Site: brandenburg
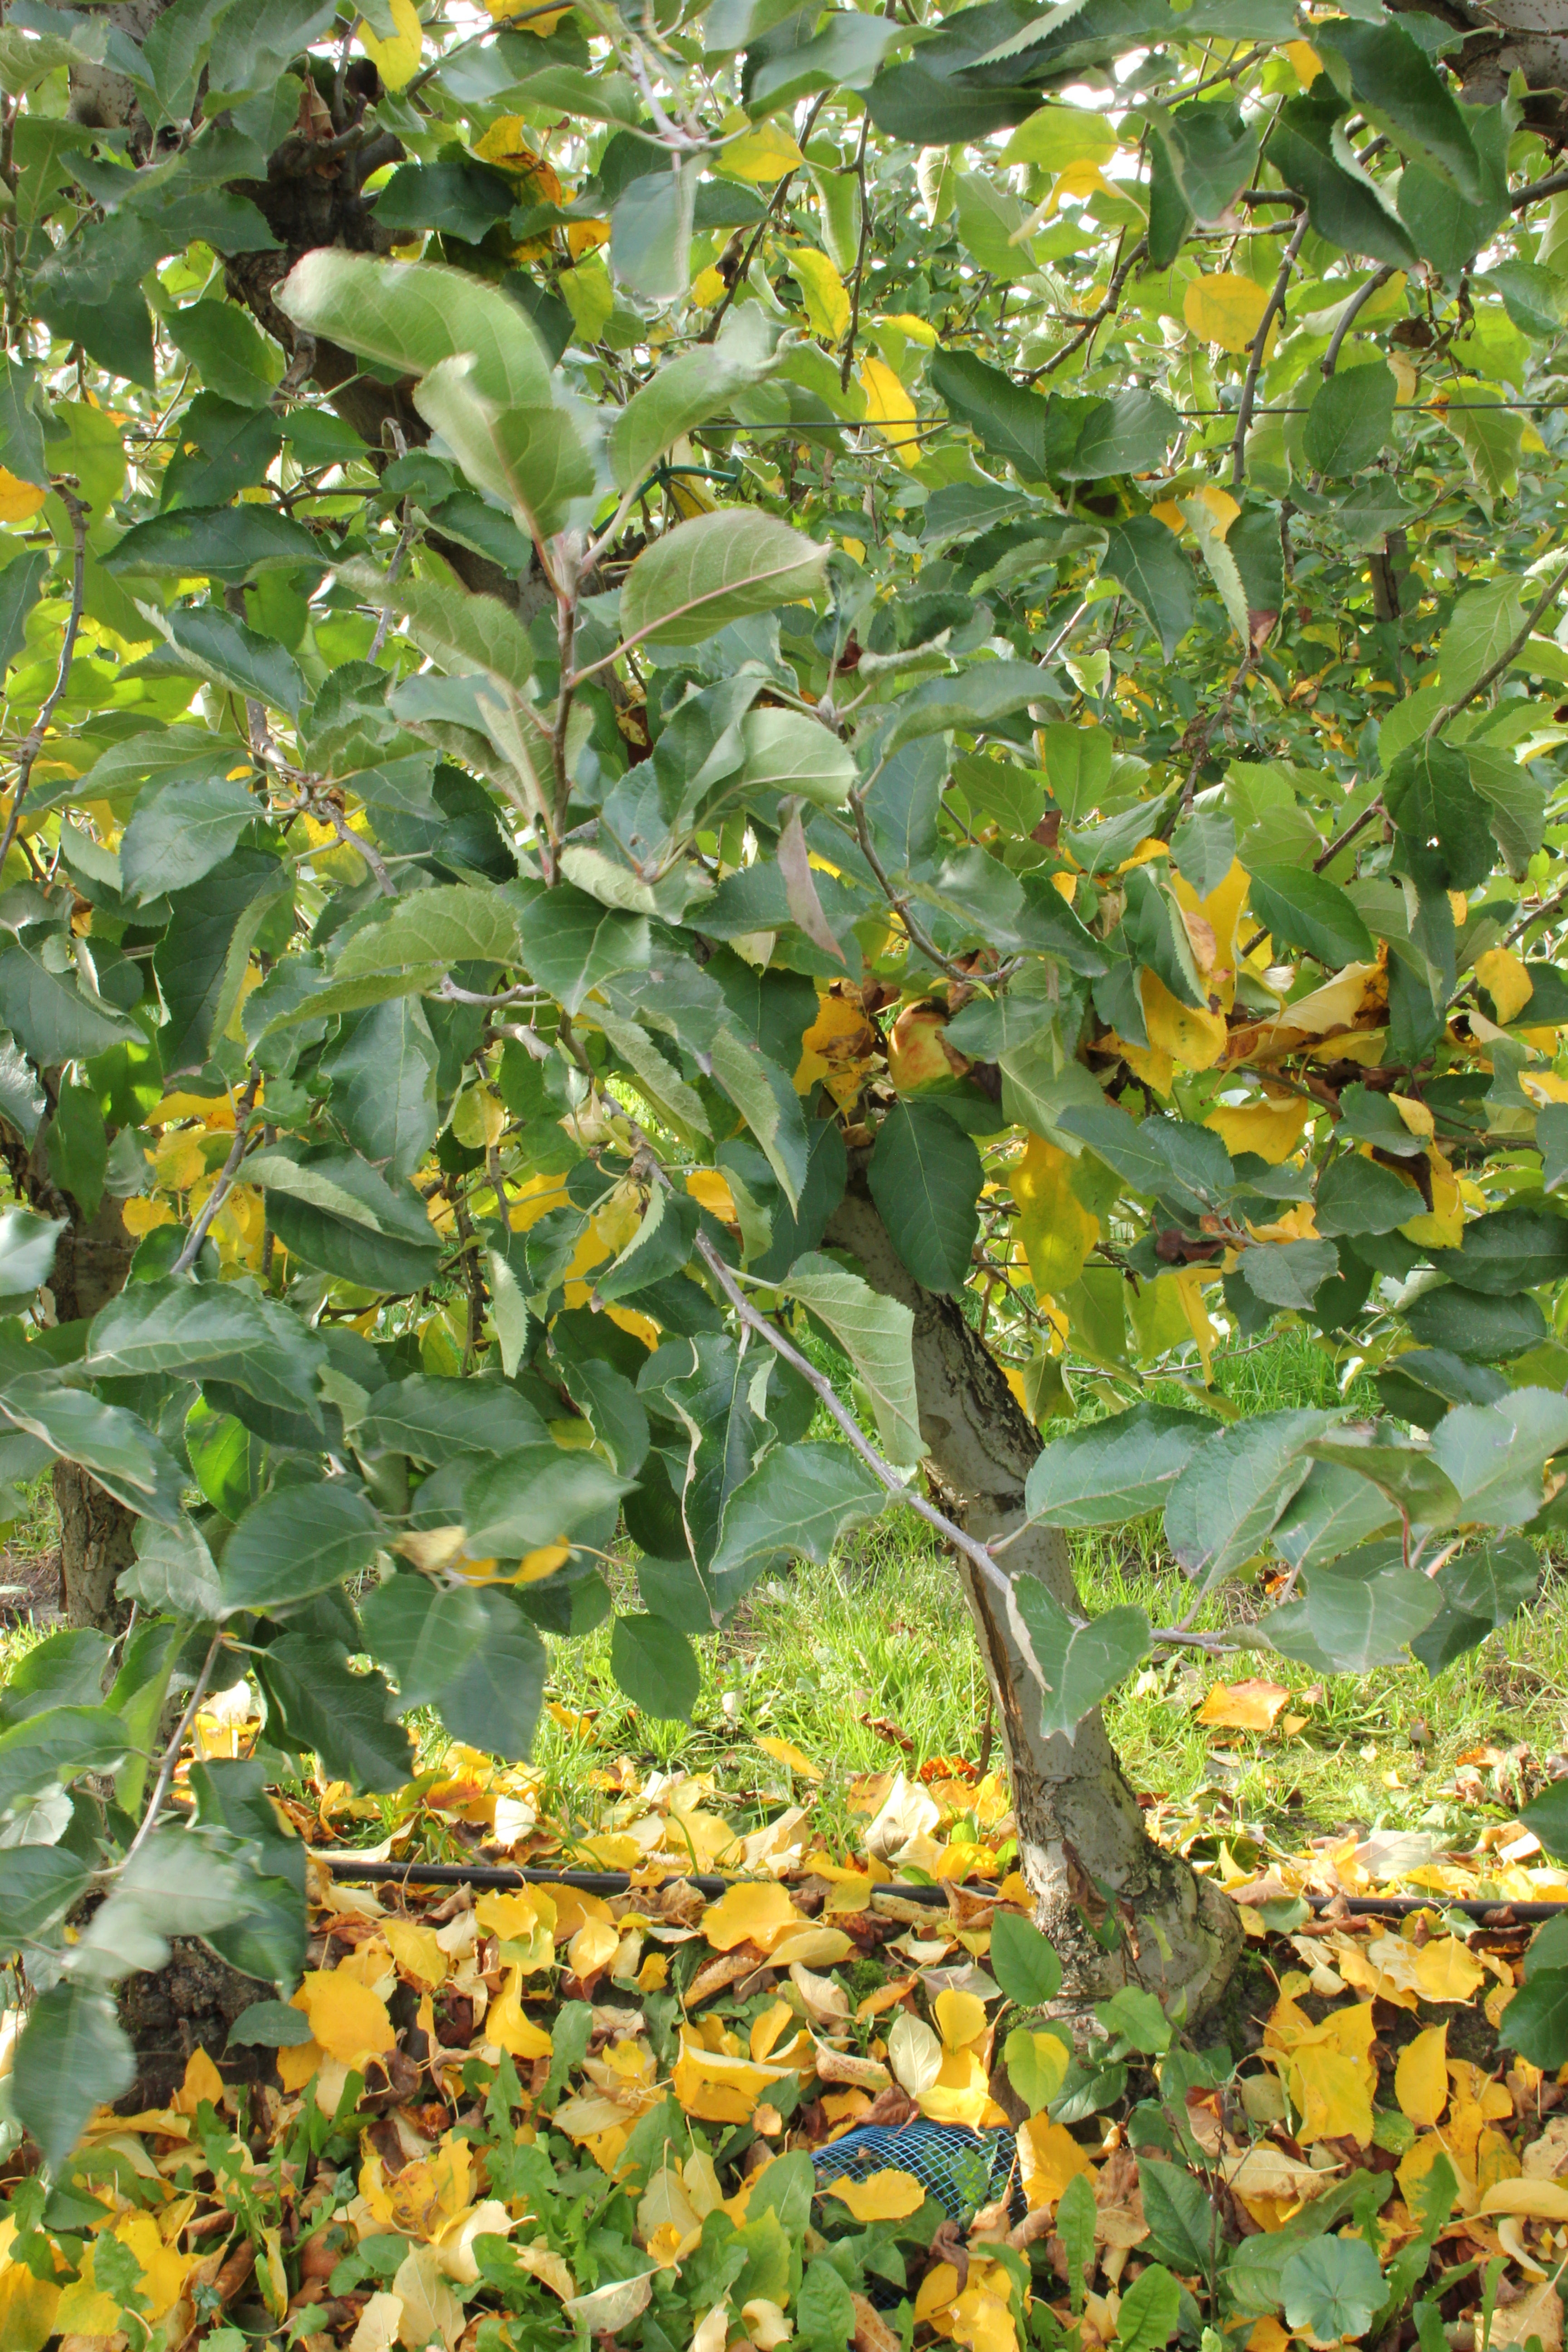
Growth stage (BBCH 91): Senescence, beginning of dormancy